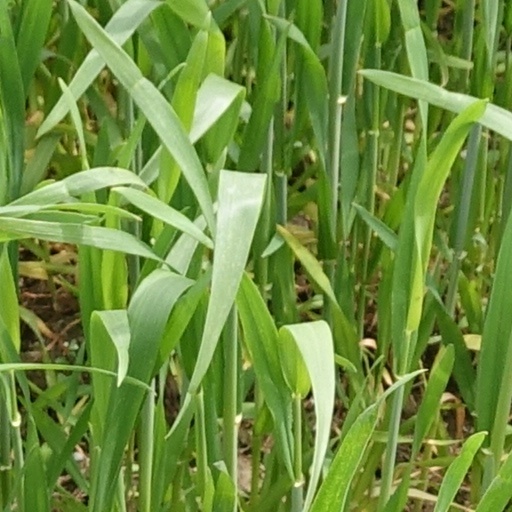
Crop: wheat